Vegas Games 2000

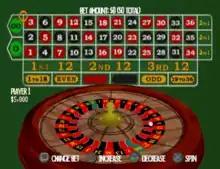
The roulette table in the PlayStation version

"Vegas Games 2000" is a collection of twenty-five casino games and variations, including baccarat; money wheel; blackjack, including variations with one, two, four and six decks; craps; keno; poker, including 5 card draw, 5 card stud, 7 card stud, Texas hold'em and jacks or better; roulette; slot machines, including five themes; video keno; and video poker, including five variations. Each player starts off with an initial $5000, and statistics are kept showing how well the player performs on each game.